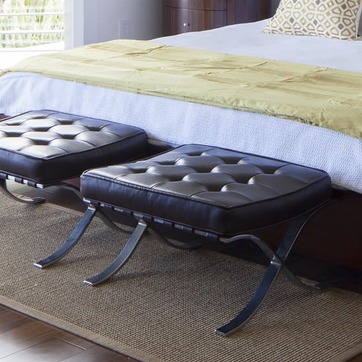
Material: leather